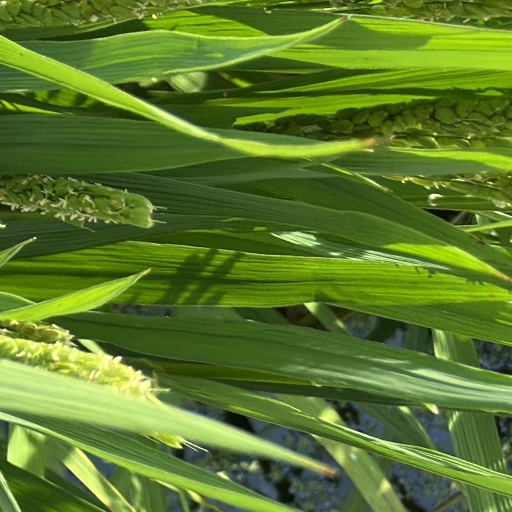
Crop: rice